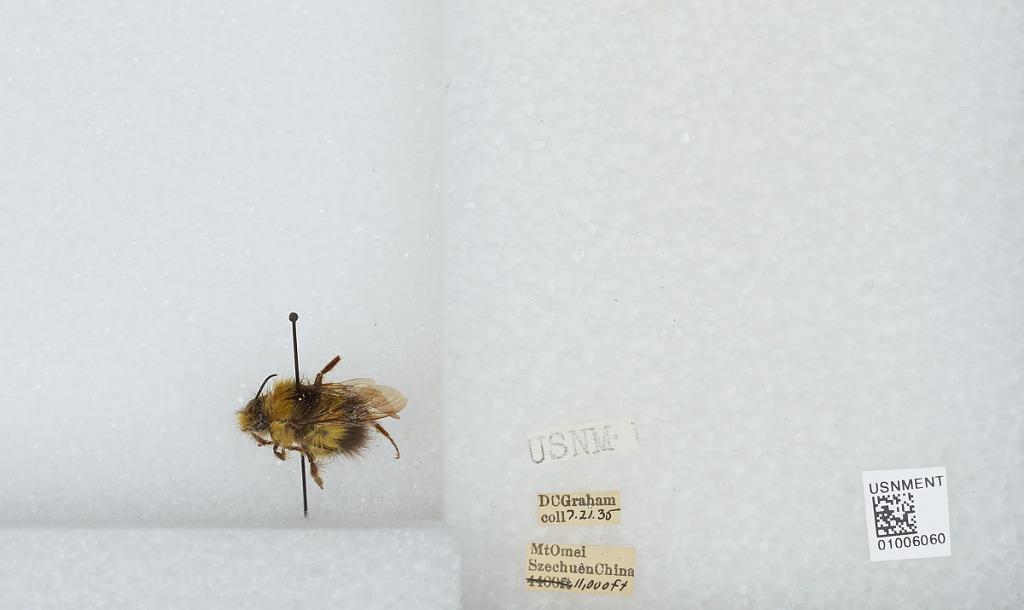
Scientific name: Bombus (Pyrobombus) haematurus Kriechbaumer
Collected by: D. Graham
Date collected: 1935-7-21
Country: China
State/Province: Sichuan
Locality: Mount Emei
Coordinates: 29.5197, 103.332